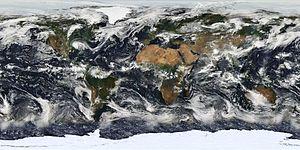
Planisphère montrant la terre telle qu'elle a été observée par le satellite MODIS le 11 juillet 2005. Les petits trous dans la couveture de MODIS ont été comblés avec des données provenant des satellites GEOS, et la dernière version de la Blue marble (bille bleue) de la NASA. Italiano: Una foto satellitare della superficie terrestre, elaborata, in larga parte, dalle immagini fornite dalle fotocamere MODIS che equipaggiano i satelliti per telerilevamento Aqua (EOS PM-1) e Terra (EOS AM-1). Русский: Изображение, созданное главным образом по данным сканирующего спутникового спектрорадиометра MODIS (2005-07-11.) Небольшие «пропуски» между покрытиями прибора, а также Антарктика, были восстановлены с использованием данных метеоспутников GOES и последней версии «голубого мрамора» NASA.